Spanish flu

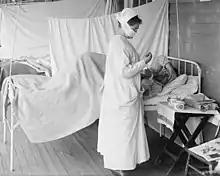
A nurse wears a cloth face mask while treating a flu patient in Washington, DC, c. 1919

The basic reproduction number of the virus was between 2 and 3. The close quarters and massive troop movements of World War I hastened the pandemic, and probably both increased transmission and augmented mutation. The war may also have reduced people's resistance to the virus. Some speculate the soldiers' immune systems were weakened by malnourishment and the stresses of combat and chemical attacks, increasing their susceptibility. Modern transportation systems and increased travel was a significant factor in the worldwide occurrence. Another was lies and denial by governments, leaving the population ill-prepared to handle the outbreaks.